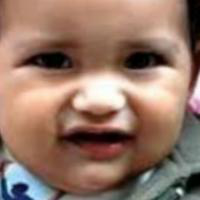
Age group: age 01-10